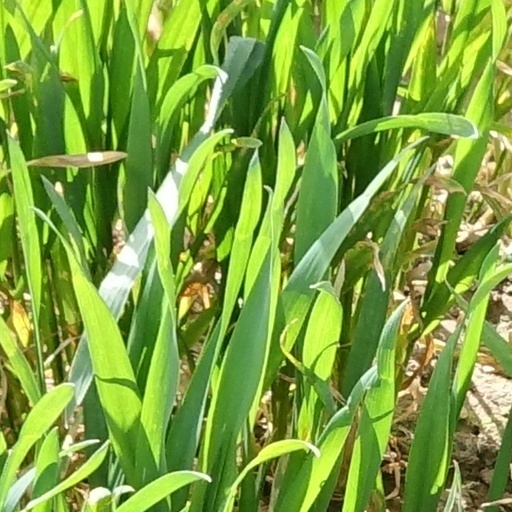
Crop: wheat